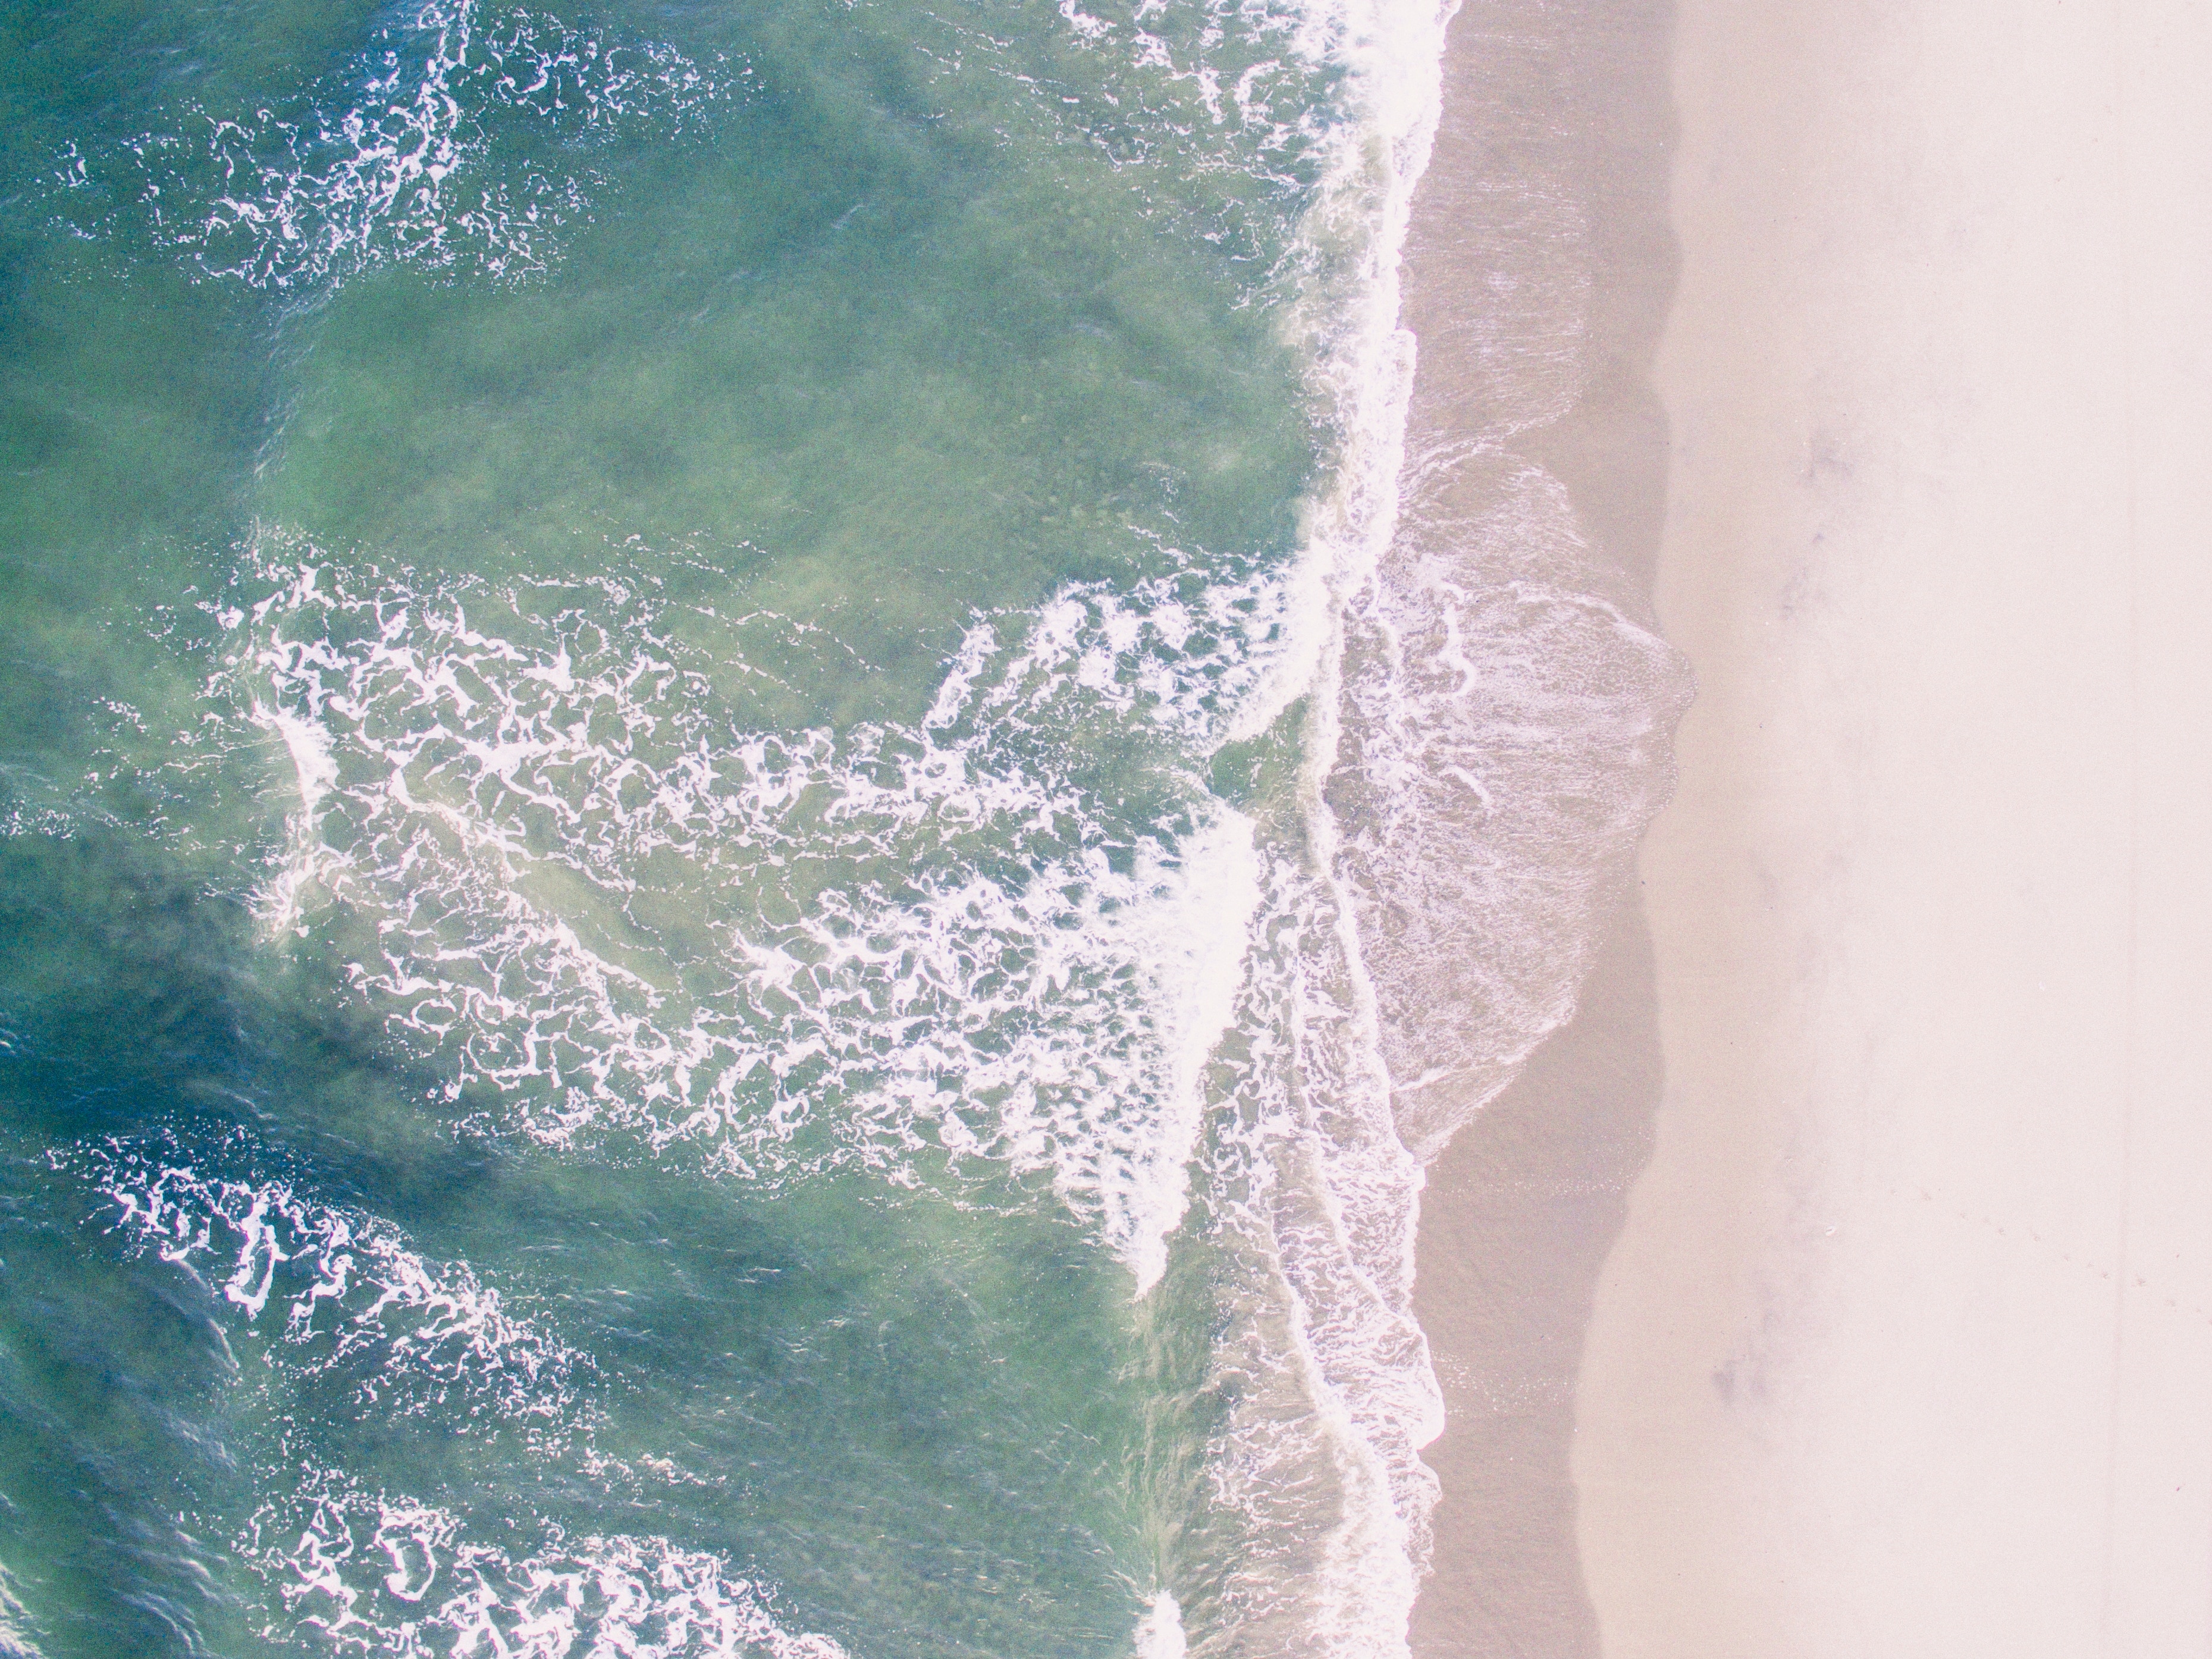
sea, water, wave, aerial photography